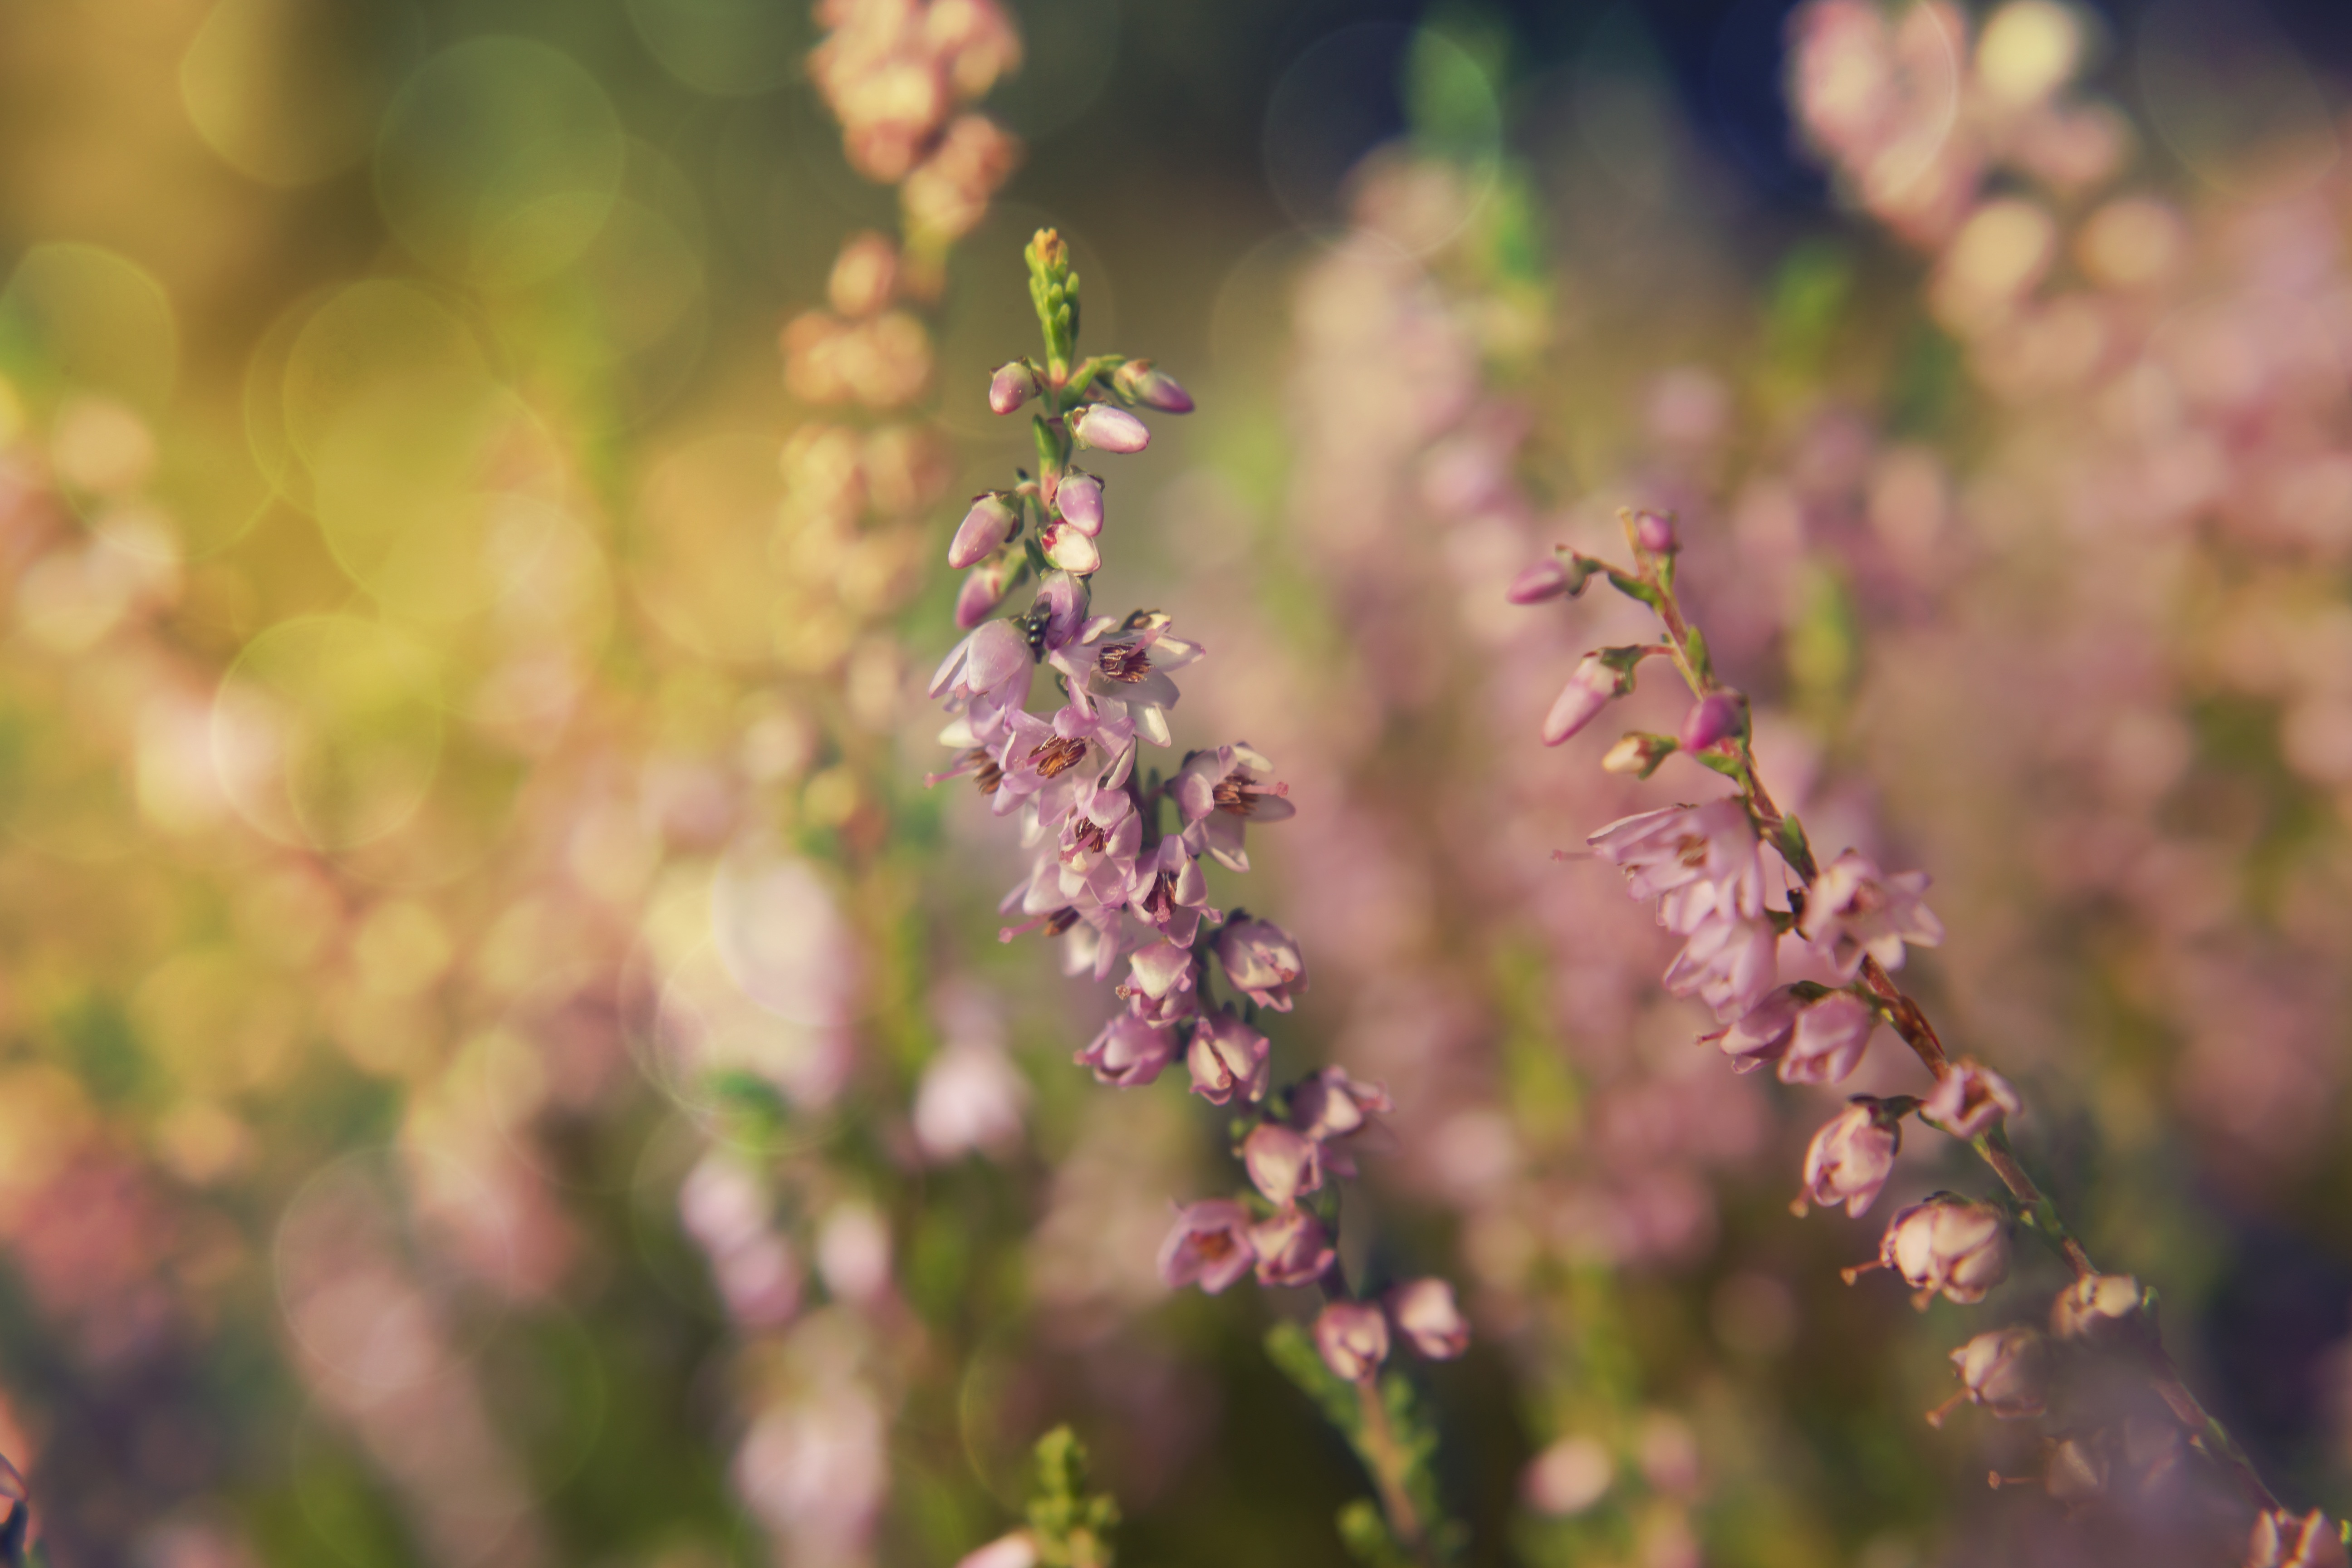
nature, branch, blossom, bokeh, plant, sunlight, leaf, flower, green, herb, produce, autumn, botany, flora, wildflower, close up, free, shrub, violet, poland, heather, heath, the background, macro photography, flowering plant, plant stem, land plant